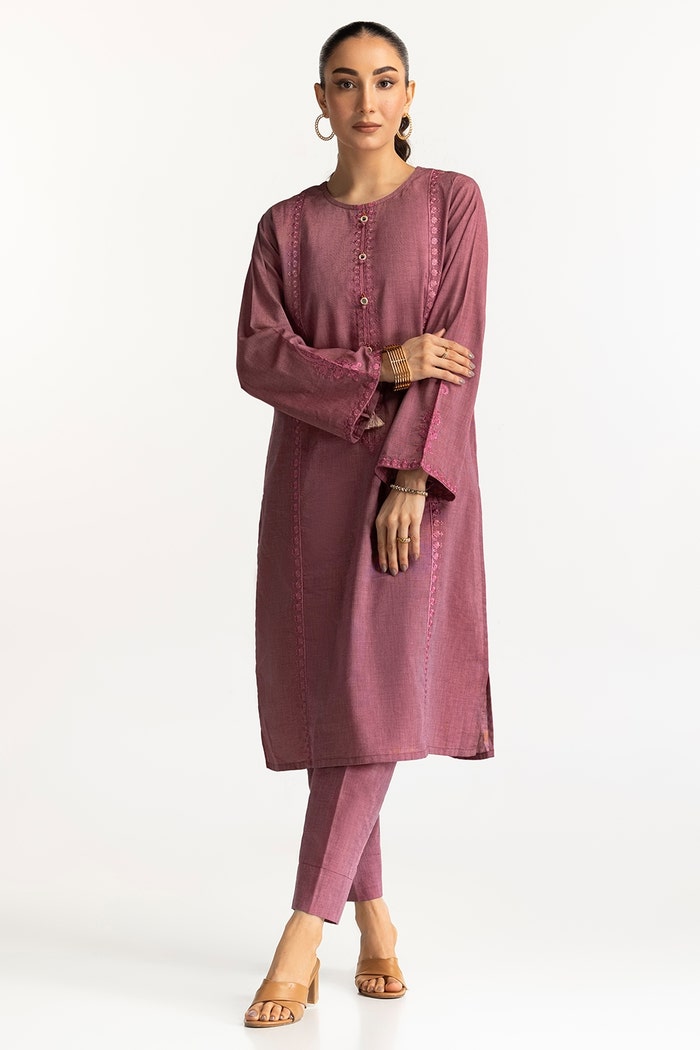
burgundy kurta pants